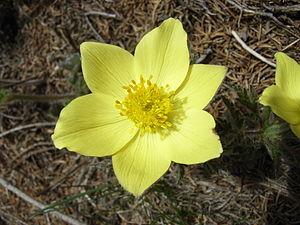
L'Anémone des Alpes ou Pulsatille des Alpes est une plante herbacée vivace de la famille des Renonculacées.
En raison de sa grande superficie, de sa position de carrefour entre différentes zones climatiques, et de sa variété géologique, le Massif central abrite une flore diversifiée. Les plantes que l'on peut croiser dans la partie occidentale, très humide, ne sont pas les mêmes que celles que l'on trouve dans la partie orientale, plus sèche, et la différence est encore plus grande avec les espèces que l'on peut trouver dans la partie sud, soumises à des influences méditerranéennes marquées. Cette composante spatiale n'est pas la seule à intervenir car l'exposition, l'altitude ou la nature du substrat sont aussi des facteurs déterminants. En effet, on peut souligner à ce propos l'opposition classique entre les versants exposés au sud et ceux exposés au nord ou encore les différences qui existent dans la végétation entre, d'une part, les sols acides et d'autre part, les sols basiques. Bien que l'altitude du Massif central soit faible par rapport à d'autres massifs montagneux comme les Alpes ou les Pyrénées, on observe un étagement de la végétation très net qui peut aller de la végétation méditerranéenne à la pelouse subalpine.